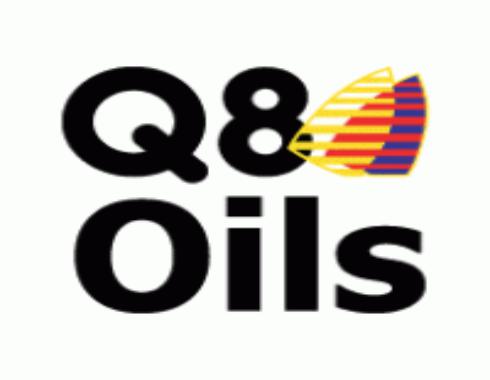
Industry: Leisure